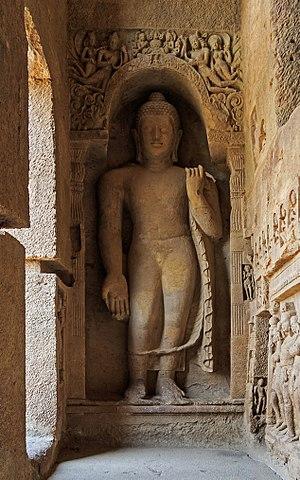
Les grottes de Kanheri se trouvent à l'est de Borivali, à Mumbai, en Inde, au cœur des forêts du Sanjay Gandhi National Park. Ces grottes témoignent de l'influence du bouddhisme sur l'art et la culture indiennes.